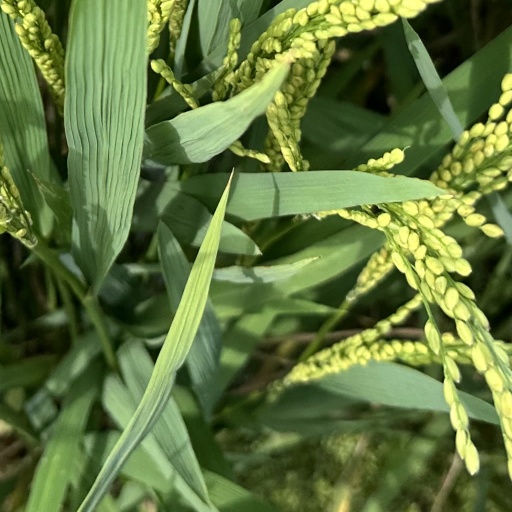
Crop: rice